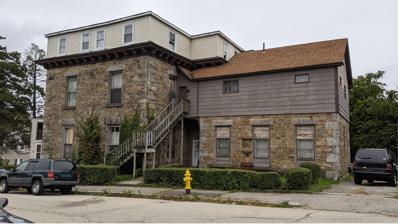
Building: Borden-Pond House
Country: United States of America
Year built: 1856
Historic house in Massachusetts, United States United States historic place Borden-Pond House U.S. National Register of Historic Places Show map of Massachusetts Show map of the United States Location 40 Laurel St., Worcester, Massachusetts Coordinates 42°16′8″N 71°47′34″W / 42.26889°N 71.79278°W / 42.26889; -71.79278 Area less than one acre Built 1856 ( 1856 ) Architectural style Second Empire MPS Worcester MRA NRHP reference No. 80000590 Added to NRHP March 05, 1980 The Borden-Pond House is a historic house at 40 Laurel Street in Worcester, Massachusetts .  Built about 1856 but probably not completed until 1861, it is a prominent early example of Second Empire architecture , and one of a small number of stone villas to survive (out of a larger number built) in the neighborhood.  Lucius Pond, its second owner, was an important local machinist.  The house was listed on the National Register of Historic Places in 1980. Description and history Borden-Pond house in Worcester, MA The Borden-Pond House stands in a residential area overlooking Interstate 290 on Worcester's east side, at the northwest corner of Laurel and Edward Streets.  It is a three-story stone structure, set on a stone foundation partially exposed by the steeply sloping lot.  The lower two stories of the main block are stone, with a cornice and roof skirt separating them from the third floor, which is framed in wood and finished in clapboards.  The house originally had a mansard roof .  A two-story ell extends to the rear; it is stone on the first floor and wood-frame on the second, with a gabled roof.  The house is a rare survivor from a period when a number of stone villas were built in this area; most of them have been demolished. Construction on the house began c.1856–59, probably by John Borden, a mason and its first resident.  According to local lore, Borden could not afford to finisht the building, and sold it to Lucius Pond in 1861. Pond was a leading local industrialist, who helped invent the Ellsworth repeating rifle. Pond was director of a local bank when rumors of its insolvency led to his flight in 1875.  He was arrested in San Francisco, California , attempting to gain passage on a ship to Australia .  Pond was convicted of forging bank notes, and spent seven years in prison. See also National Register of Historic Places listings in eastern Worcester, Massachusetts Wikimedia Commons has media related to Borden-Pond House . References